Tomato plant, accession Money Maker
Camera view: horizontal (90 deg, fisheye); turntable rotation: 120 degrees
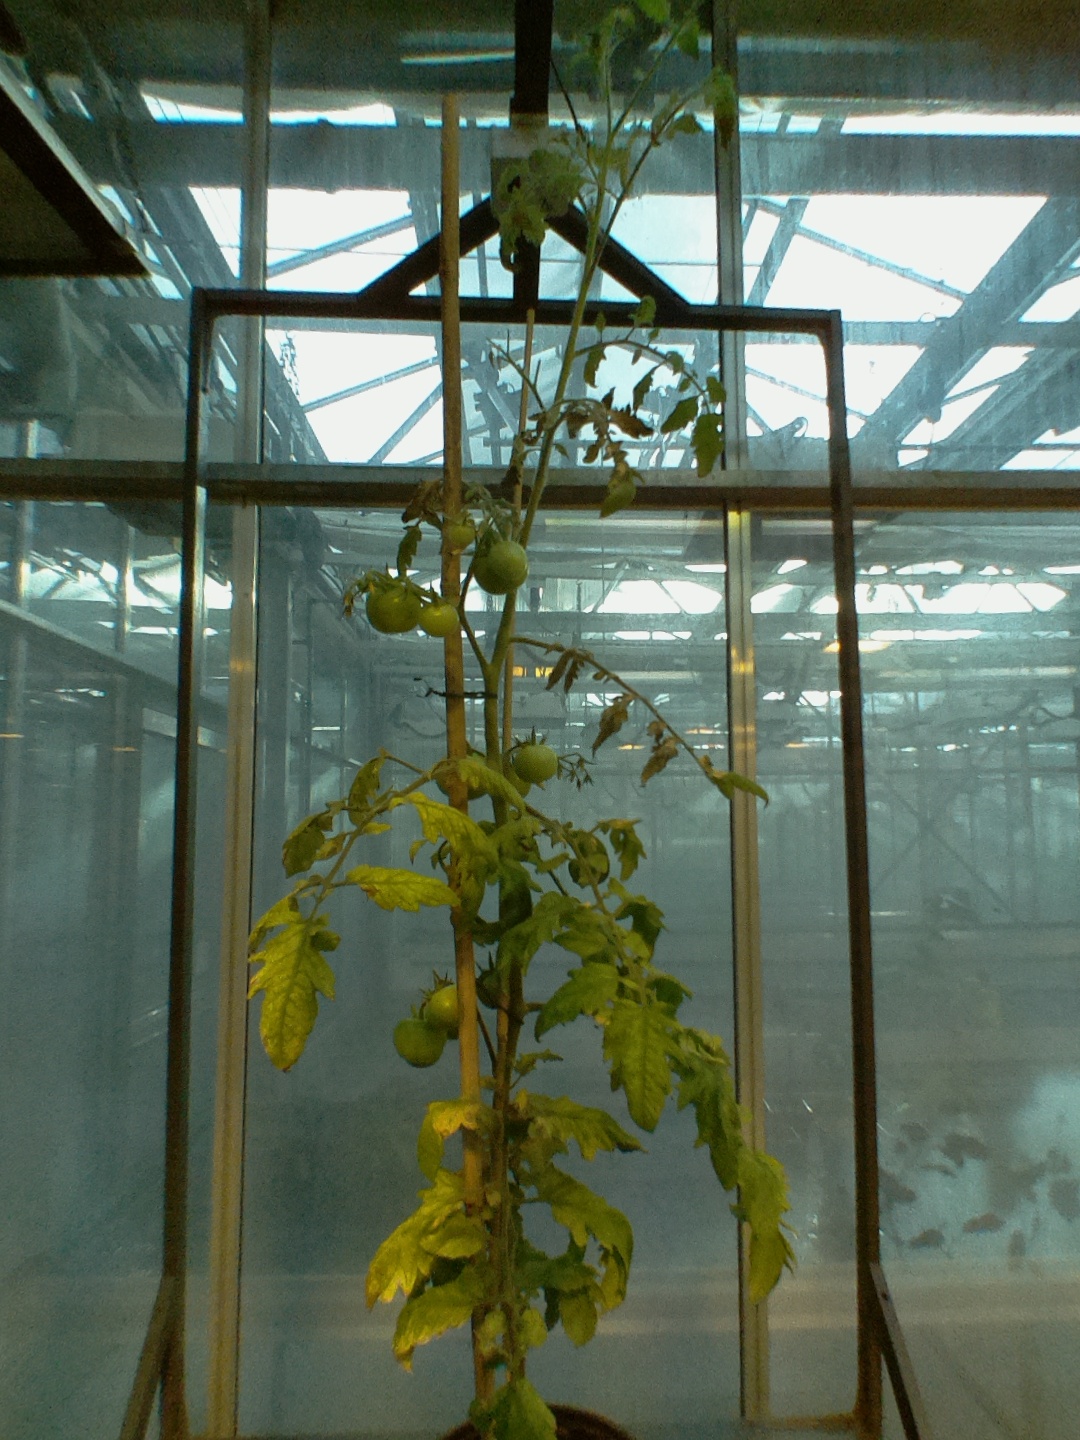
BBCH growth stage 76: 60%-70% of final fruit size